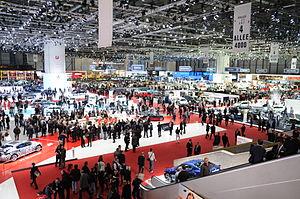
Salon international de l'automobile de Genève 2012